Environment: real
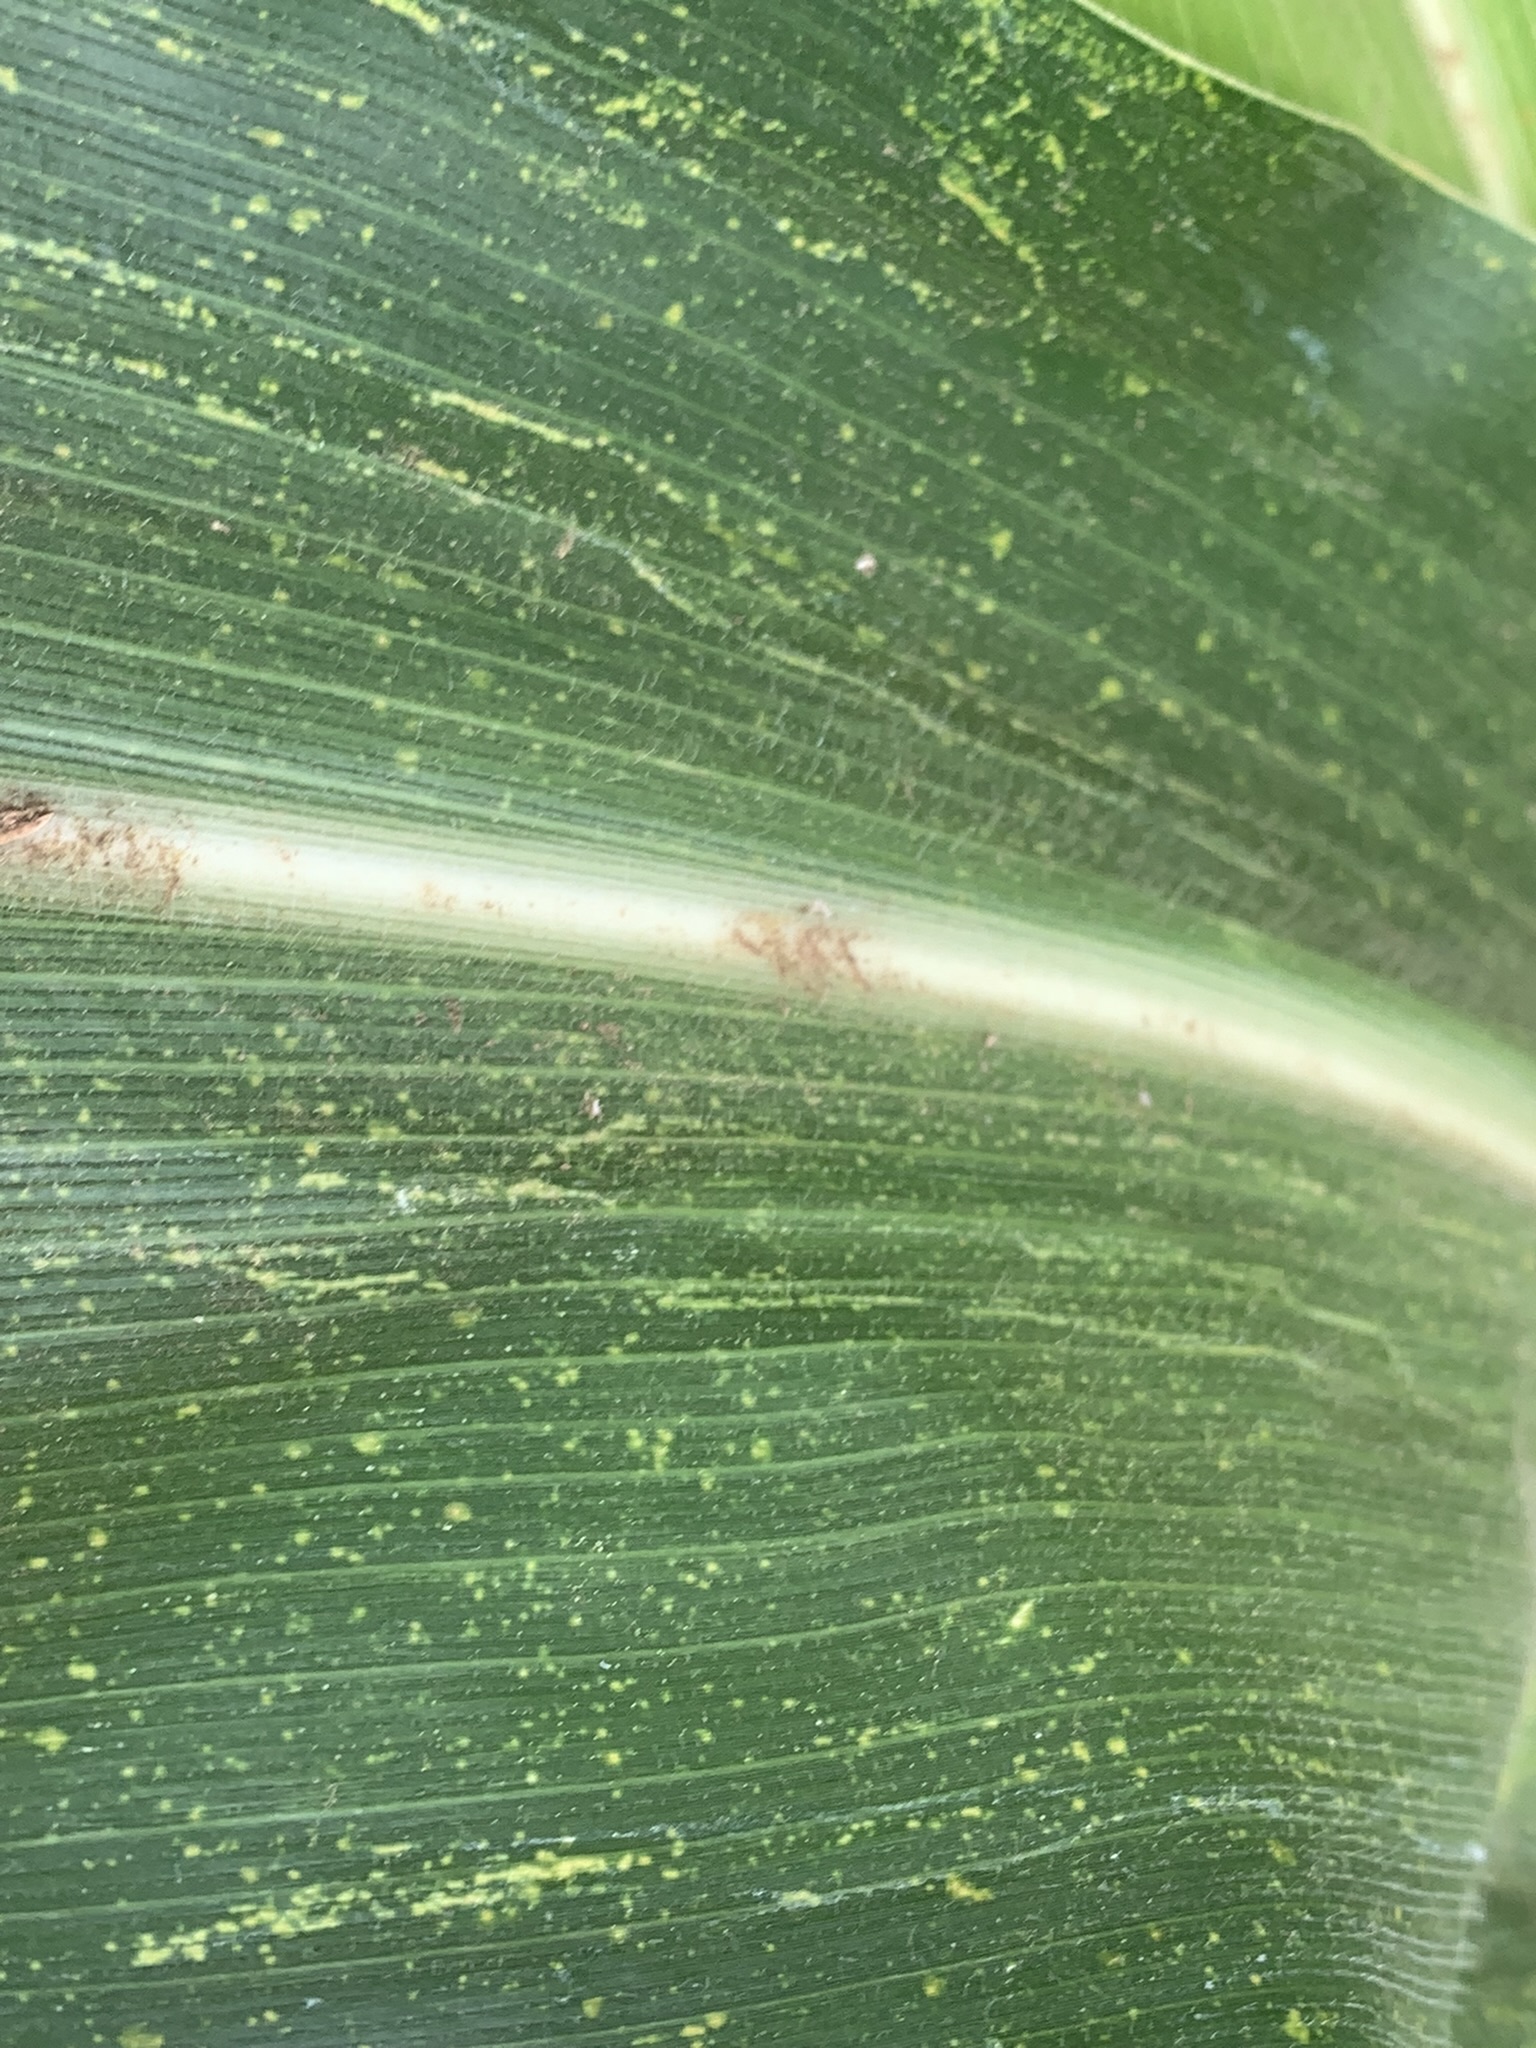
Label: lethal_necrosis